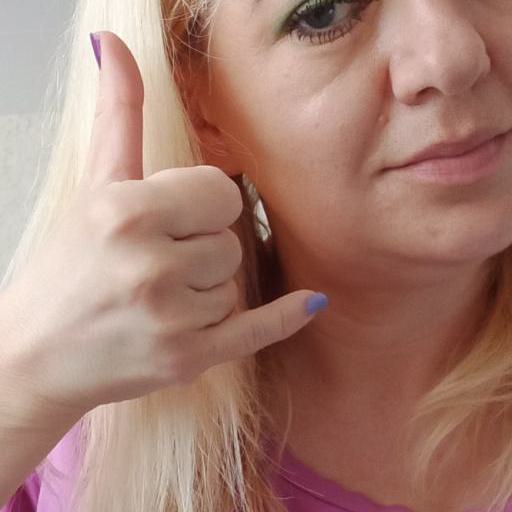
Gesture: call